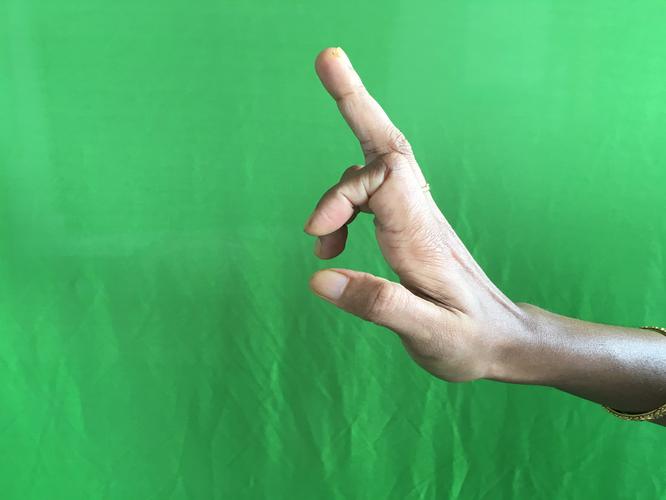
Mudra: Shukatundam
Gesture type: single_hand